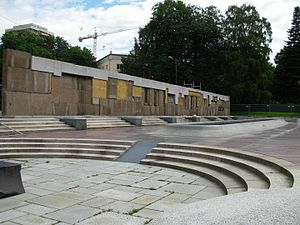
Bård Breivik / Arbejder / Indkøb
Bård Breivik var en norsk billedhugger. Han regnes som en foregangsmand inden for konkrete objekter og skulptur.